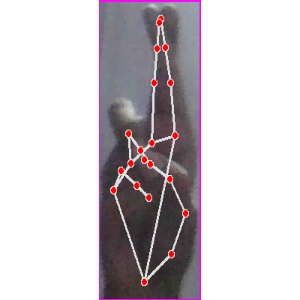
अक्षर: र